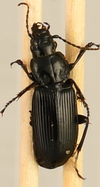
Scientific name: Pterostichus melanarius melanarius
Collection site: Steigerwaldt-Chequamegon NEON (STEI), plot STEI_004